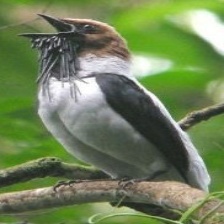
Species: BEARDED BELLBIRD
Scientific name: PROCNIAS AVERANO